Takeshi Yasutoko

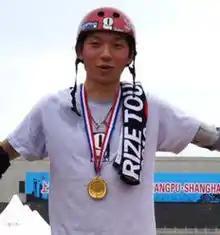
Takeshi Yasutoko in 2012

Takeshi Yasutoko (born June 25, 1986 in Kobe) is a Japanese professional vert skater. In 1995 Takeshi became the youngest professional Vert Skater to turn pro at the age of nine, and at age 11 became the youngest athlete to compete at X Games. He was the first male skater to win three X Games gold medals, and was the 2003 top-ranked vert skater by the Aggressive Skaters Association (ASA).